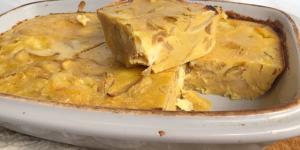
sopa paraguaya